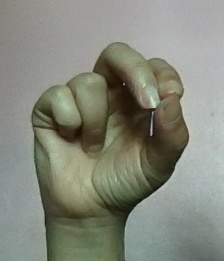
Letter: gaaf